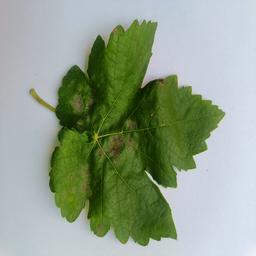
Label: Powdery Mildew